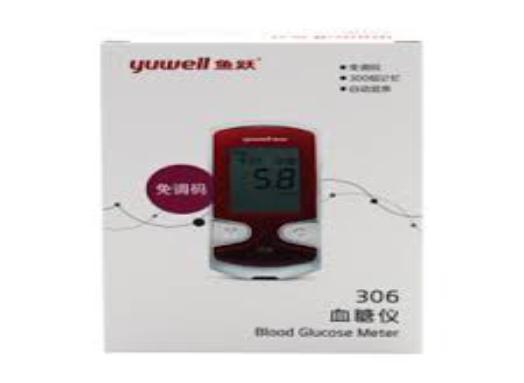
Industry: Medical